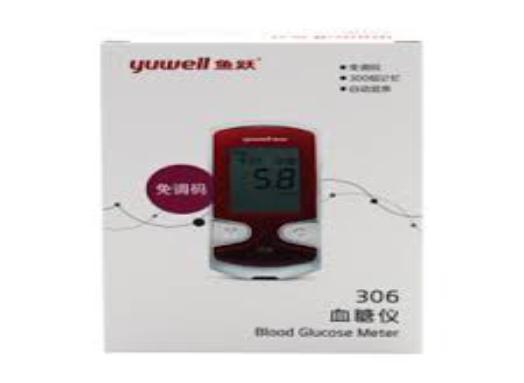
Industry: Medical